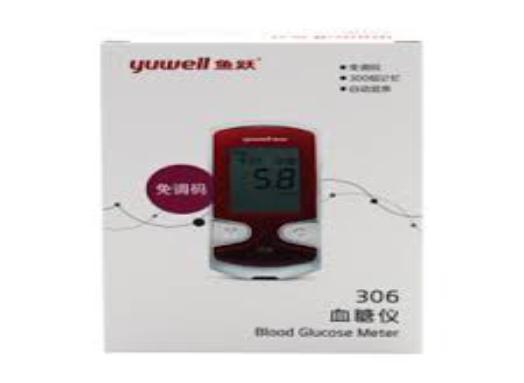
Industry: Medical